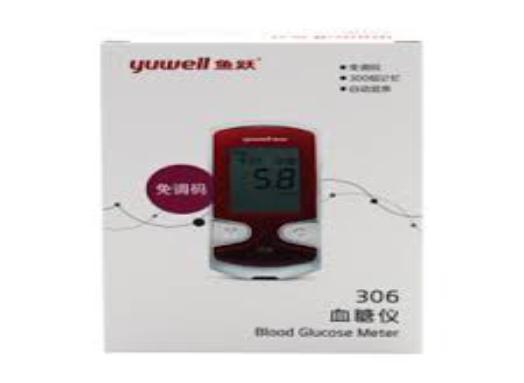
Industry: Medical